Photon

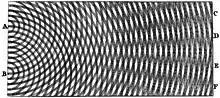
Thomas Young's double-slit experiment in 1801 showed that light can act as a wave, helping to invalidate early particle theories of light.

In most theories up to the eighteenth century, light was pictured as being made of particles. Since particle models cannot easily account for the refraction, diffraction and birefringence of light, wave theories of light were proposed by René Descartes (1637), Robert Hooke (1665), and Christiaan Huygens (1678); however, particle models remained dominant, chiefly due to the influence of Isaac Newton. In the early 19th century, Thomas Young and August Fresnel clearly demonstrated the interference and diffraction of light, and by 1850 wave models were generally accepted. James Clerk Maxwell's 1865 prediction that light was an electromagnetic wave – which was confirmed experimentally in 1888 by Heinrich Hertz's detection of radio waves – seemed to be the final blow to particle models of light.